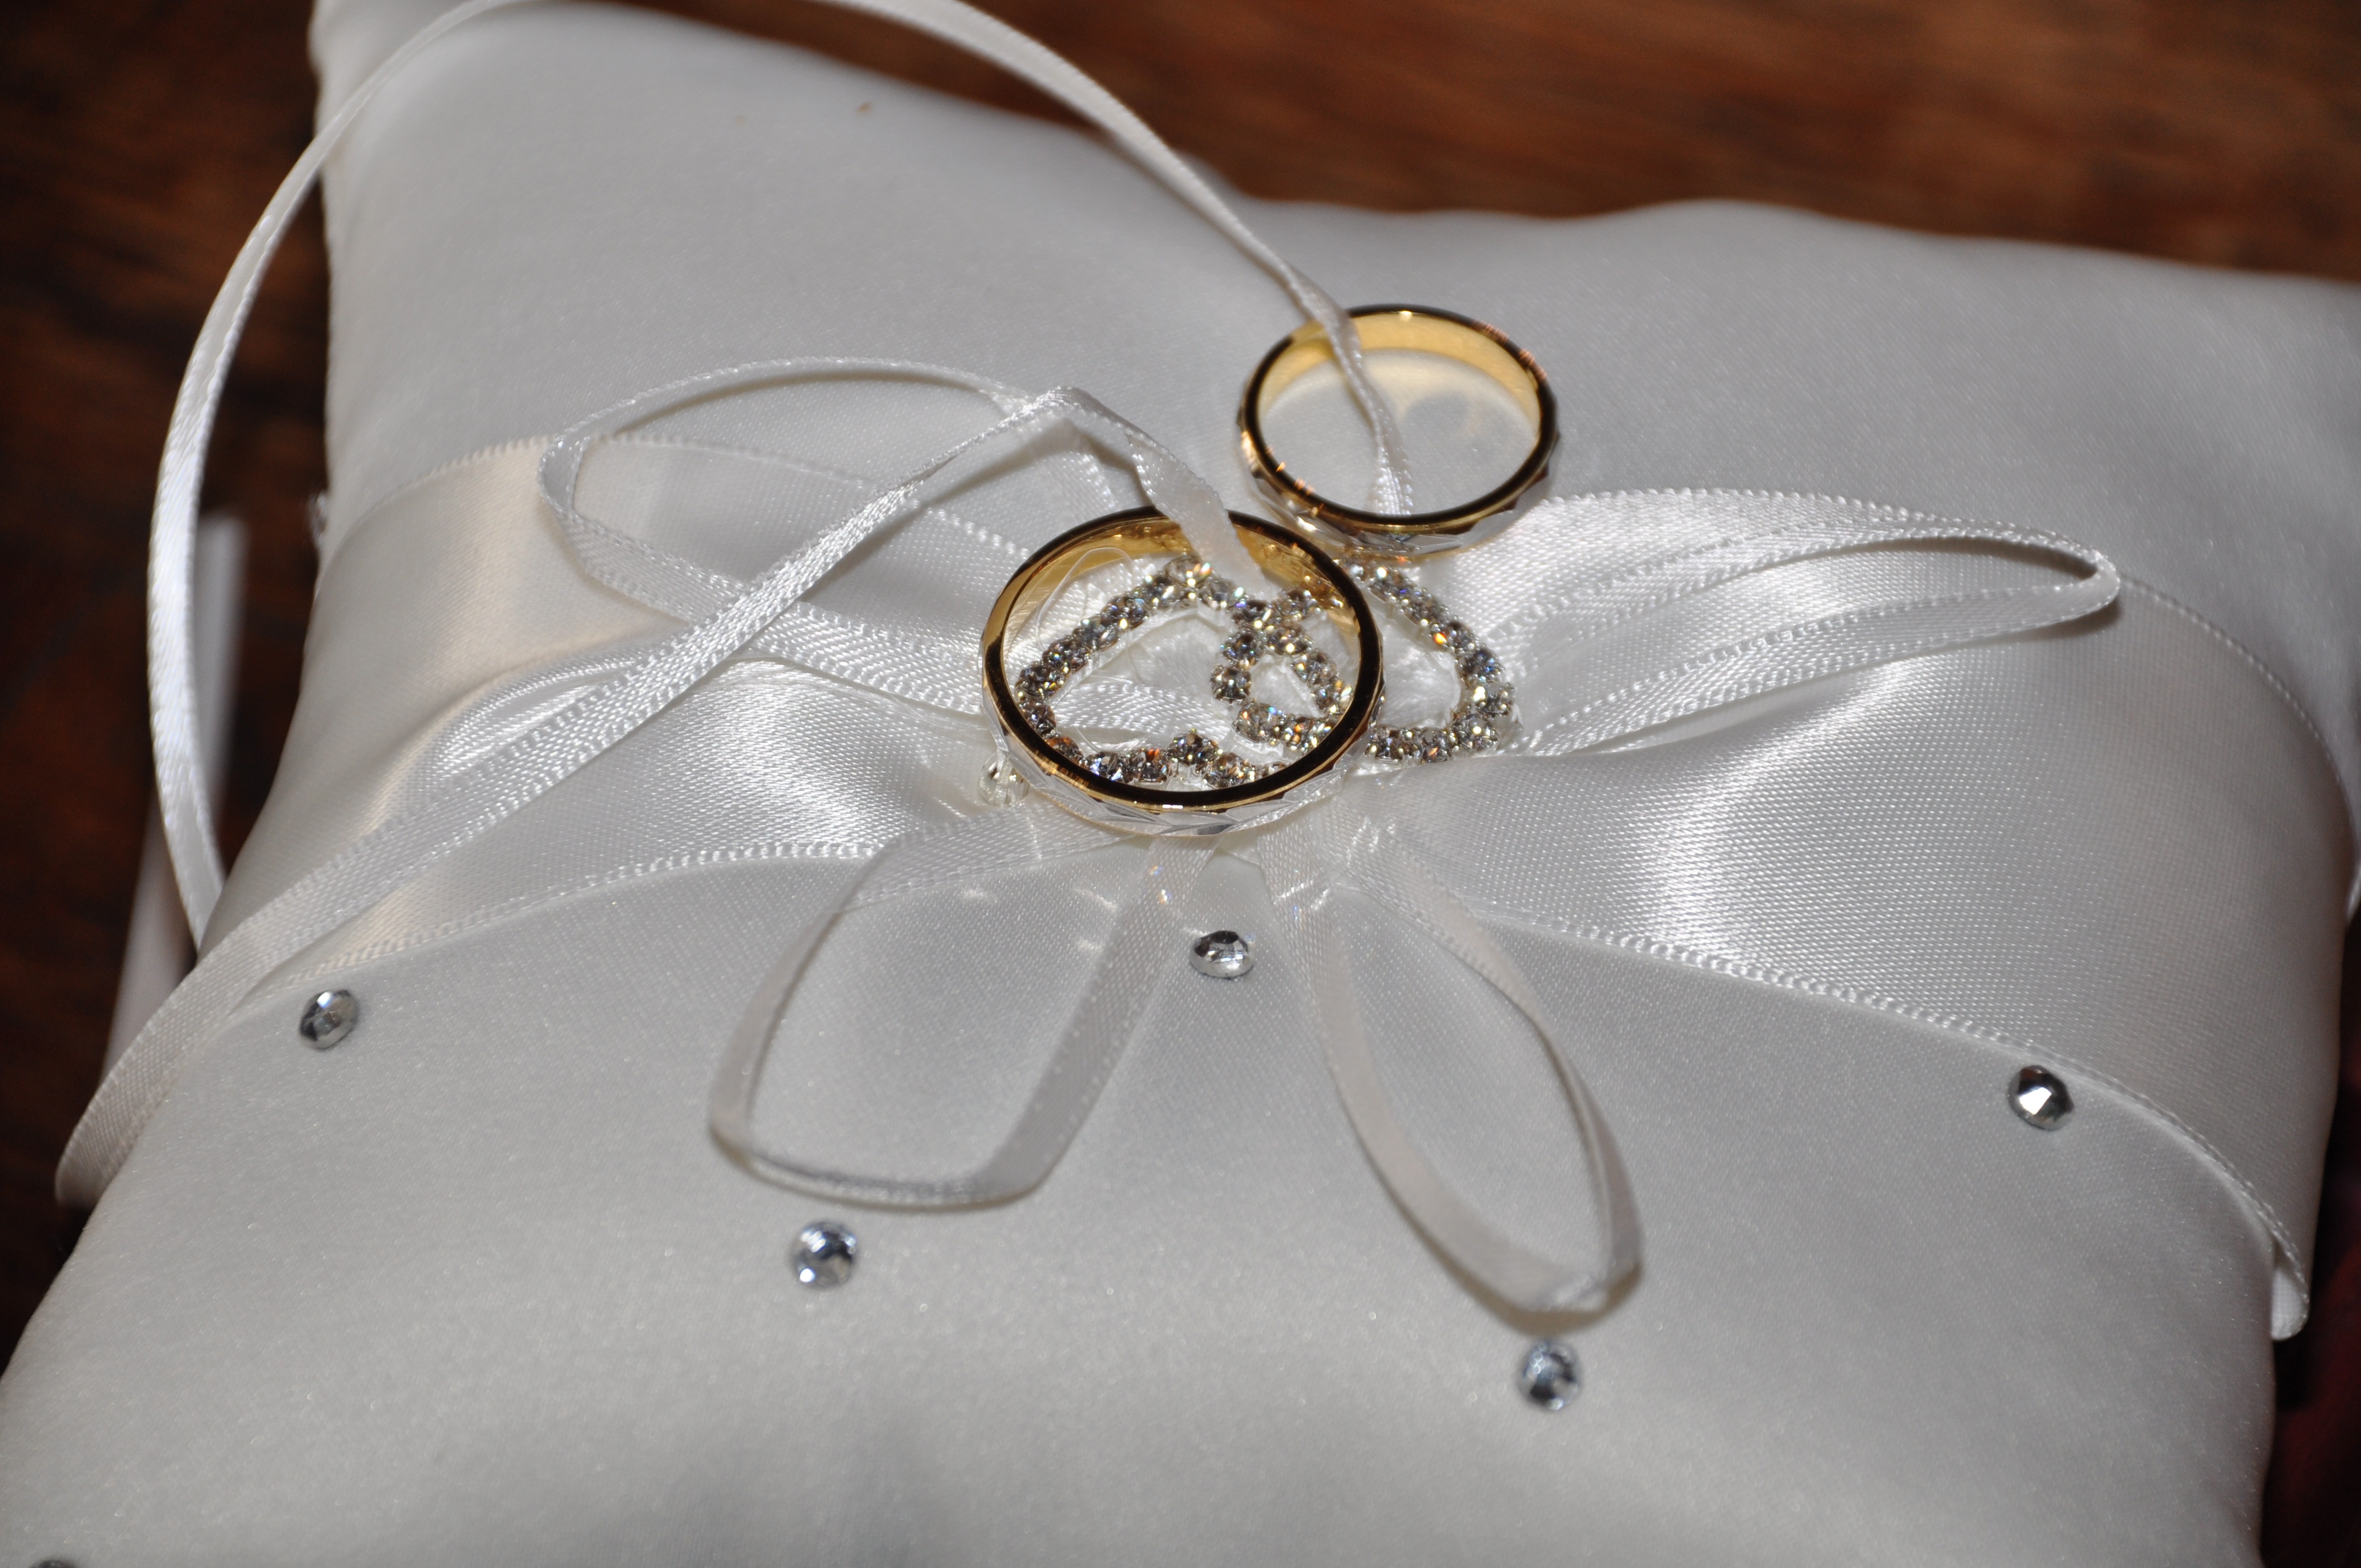
white, celebration, love, heart, commitment, pillow, wedding, jewelry, handbag, bride and groom, cushion, jewellery, ceremony, happiness, silver, valentine, rings, union, tenderness, promise, in love, image of love, wedding photo, st valentin, fashion accessory